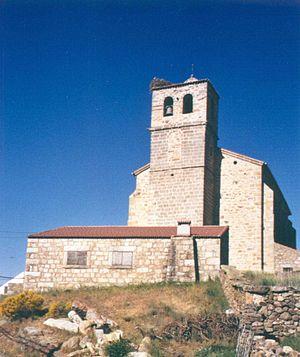
San Martín de la Vega del Alberche est une commune de la province d'Ávila dans la communauté autonome de Castille-et-León en Espagne.